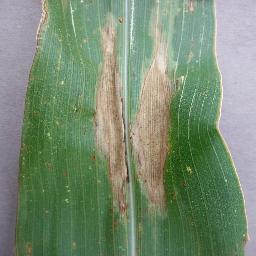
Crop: corn
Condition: (maize)_northern_blight